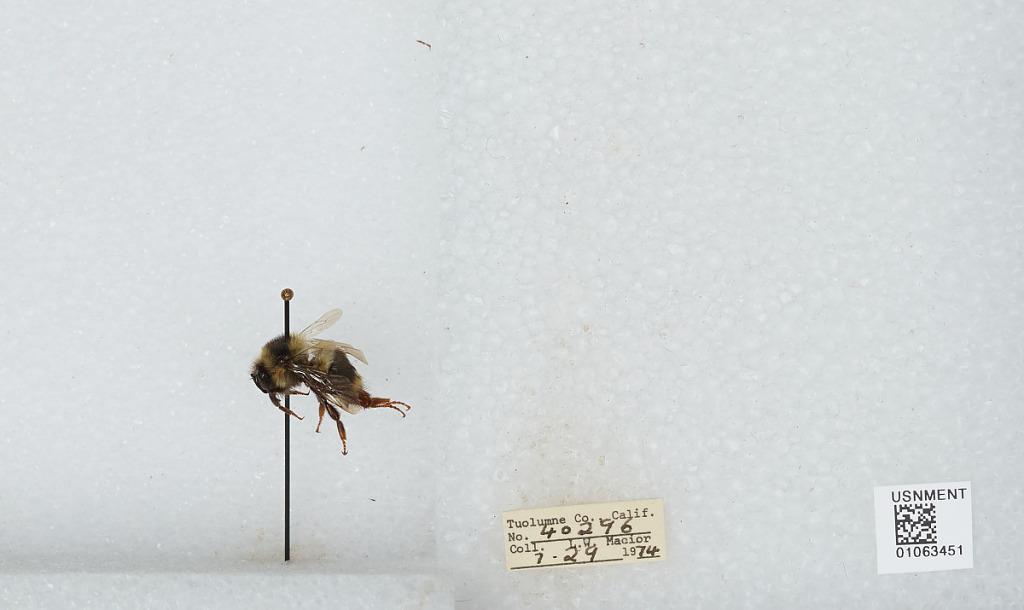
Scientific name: Bombus bifarius nearcticus
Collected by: L. Macior
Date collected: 1974-7-29
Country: United States
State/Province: California
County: Tuolumne
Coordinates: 38.02, -119.93